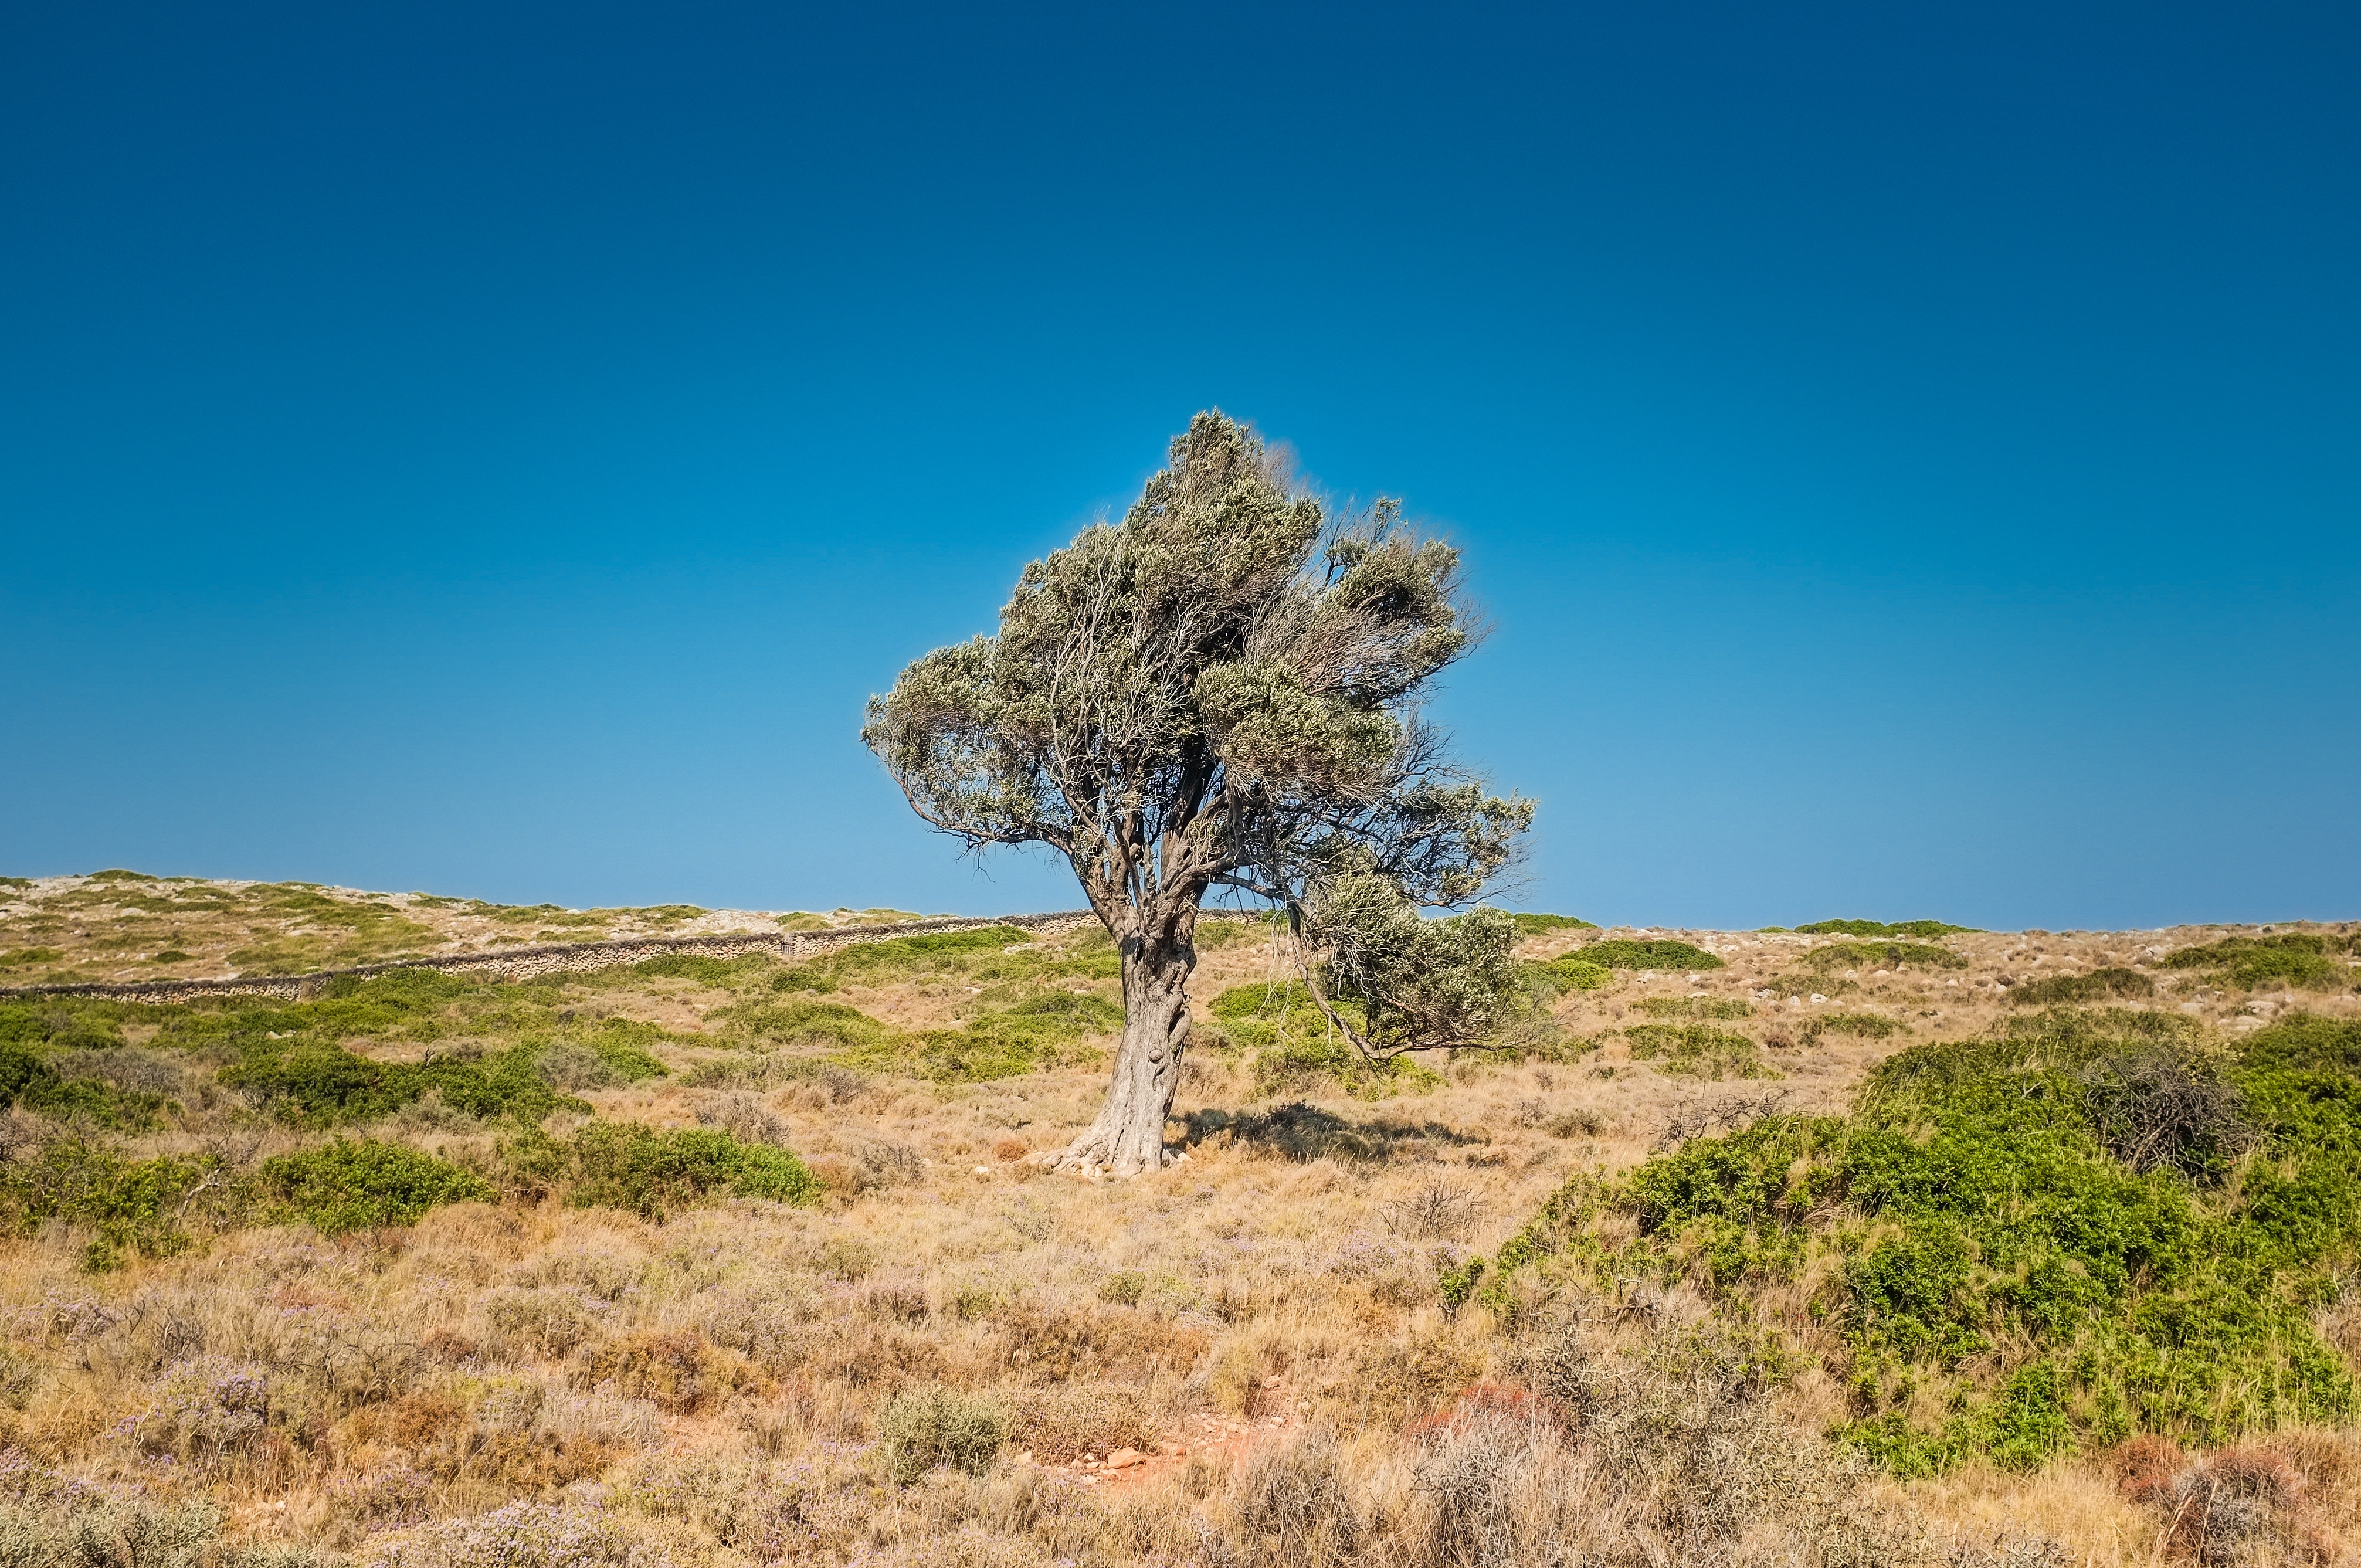
landscape, tree, grass, rock, wilderness, mountain, plant, sky, hill, desert, adventure, soil, savanna, ridge, plain, geology, grassland, plateau, habitat, ecosystem, steppe, natural environment, geographical feature, woody plant, mountainous landforms